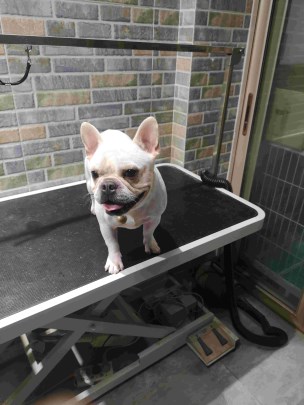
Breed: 1121-n000002-French_bulldog